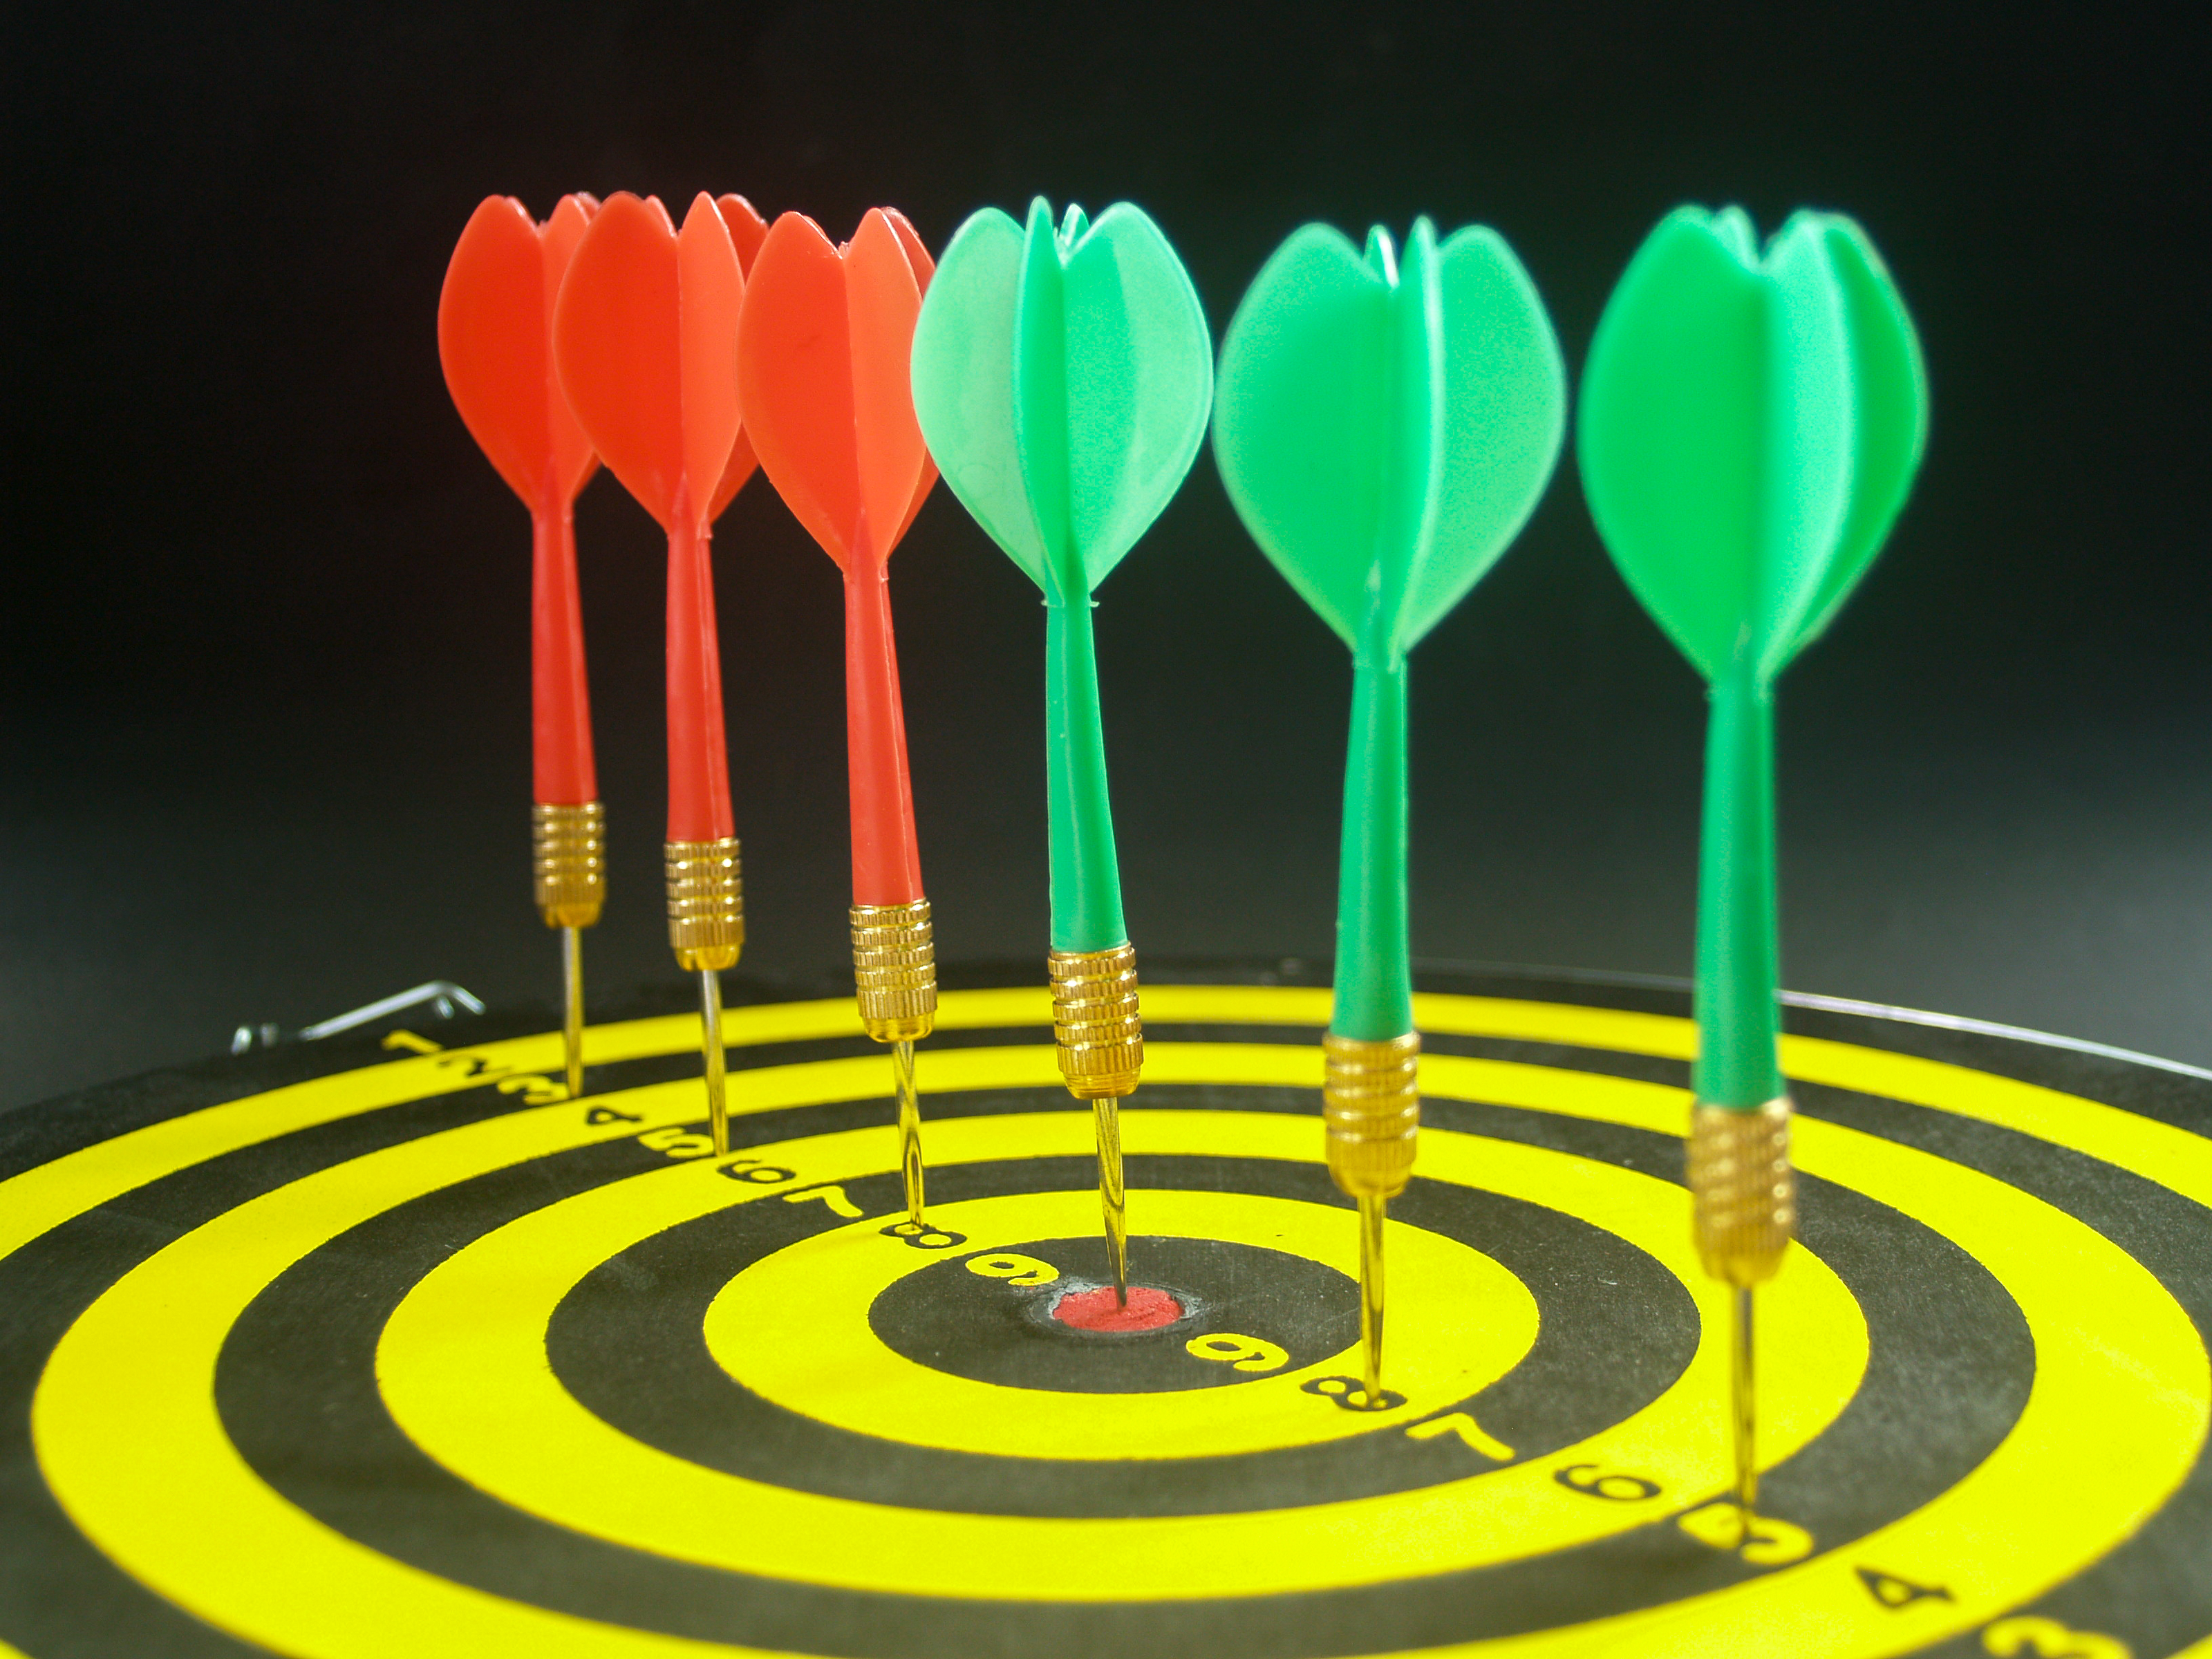
target, dartboard, board, dart, game, center, sport, competition, accuracy, goal, accurate, play, aim, success, score, arrow, skill, circle, leisure, hit, object, background, recreation, entertainment, strategy, shot, concept, hobby, winner, point, yellow, product, computer wallpaper, graphics